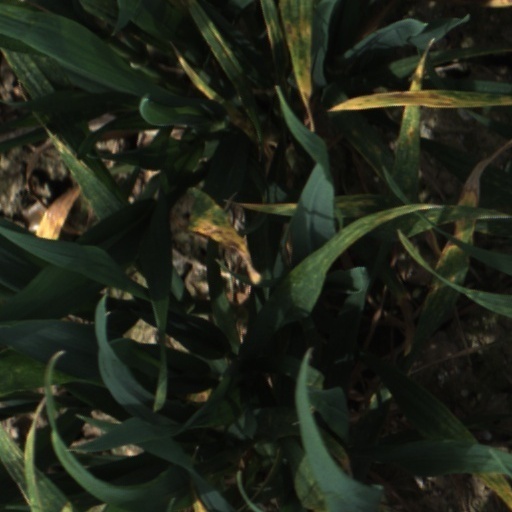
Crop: wheat